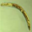
Label: worm